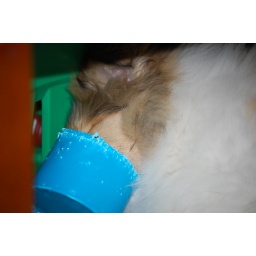
she's fast asleep with her nose in an empty fish food pot